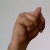
The image shows a hand gesture representing the letter 'N' in Indian Sign Language.